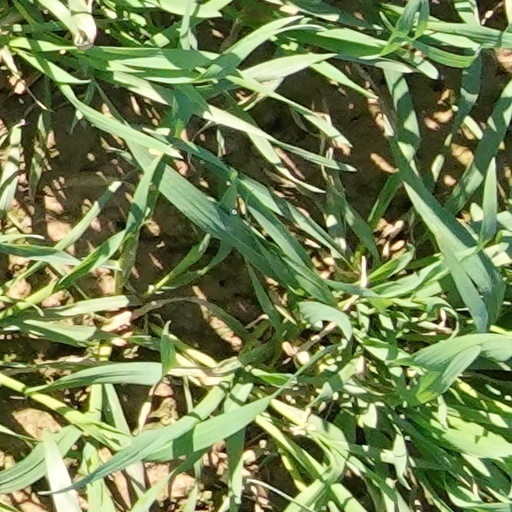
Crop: wheat